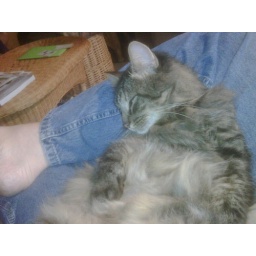
Percy was doing his dead cat imitation while sitting in my lap this morning.